Biograph Company

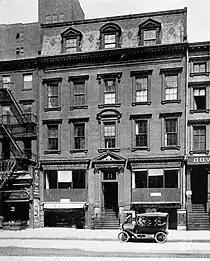
Biograph moved into this Manhattan brownstone in 1906 and continued to produce films there until 1913

Director D. W. Griffith joined Biograph in 1908 as a writer and actor, but within months became its principal director. In 1908, the company's head director Wallace McCutcheon grew ill, and his son Wallace McCutcheon Jr. took his place but was not able to make a successful film for the company. As a result of these failed productions, studio head Harry Marvin gave the position of head director to Griffith, whose first film was "The Adventures of Dollie". Griffith helped establish many of the conventions of narrative film, including cross-cutting to show events occurring simultaneously in different places, the flashback, the fade-in/fade-out, the interposition of closeups within a scene, and a moderated acting style more suitable for film. Although Griffith did not invent these techniques, he made them a regular part of the film vocabulary. His prolific output—often one new film a week—and willingness to experiment in many different genres helped the company become a major commercial success. Many early movie stars were Biograph performers, including Mary Pickford, Lionel Barrymore, Lillian Gish, Dorothy Gish, Robert Harron, Arthur V. Johnson, Florence Auer, Robert G. Vignola, Owen Moore, Alan Hale Sr., Florence Lawrence, Blanche Sweet, Harry Carey, James Kirkwood Sr., Mabel Normand, Henry B. Walthall, Mae Marsh, and Dorothy Davenport. Mack Sennett honed his craft as an actor and director of comedies at Biograph. After debuting at Biograph, Mary Pickford also became a top star at the studio and would soon be known to audiences as "The Biograph Girl".